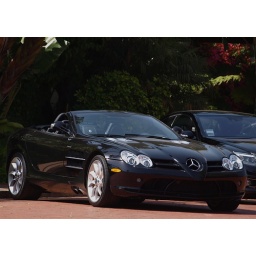
Sick car sitting at a luxury hotel in Montecito.